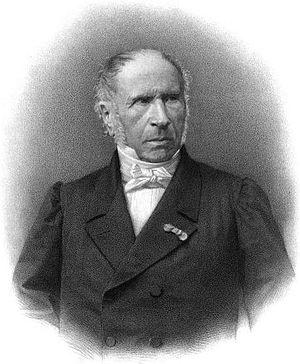
André Marie Jean Jacques Dupin, dit « Dupin aîné », né à Varzy dans la Nièvre le 1ᵉʳ février 1783 et mort à Paris le 11 novembre 1865, était avocat, magistrat et homme politique français.